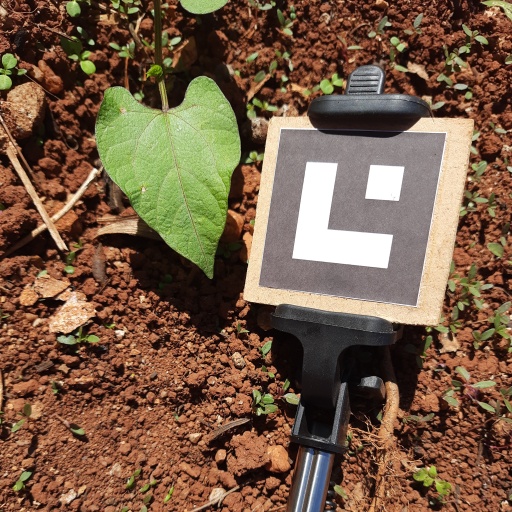
Observations: wavy surface, no eating holes, under sunlight